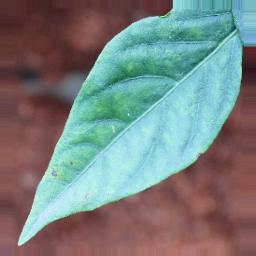
Label: healthy